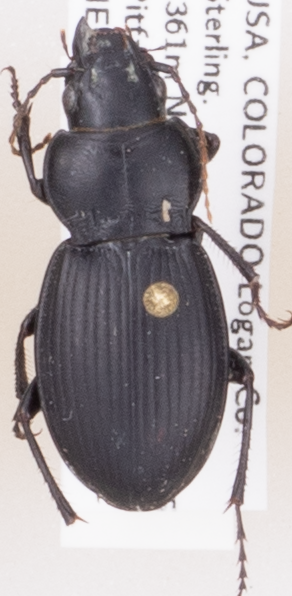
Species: Cyclotrachelus torvus
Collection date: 2019-07-24
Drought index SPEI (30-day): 0.63
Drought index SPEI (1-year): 1.01
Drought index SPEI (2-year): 0.8